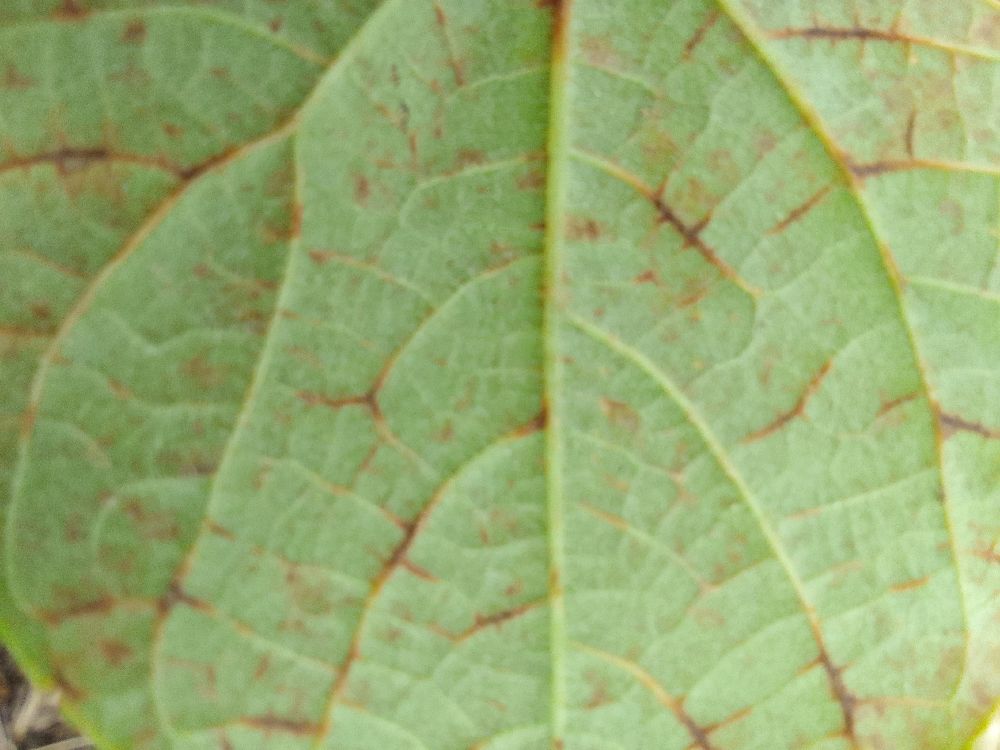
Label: anthracnose